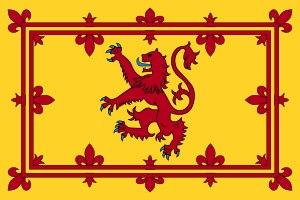
La culture de l'Écosse forme une synthèse des différentes cultures, celtes, pictes et anglaises principalement, ayant baigné le pays. Les reliefs naturels, délimitant géographiquement les Highlands, montagneux et isolés, au Nord, et les Lowlands, plus ouverts aux échanges culturels et commerciaux avec l'Angleterre, ont joué un rôle important dans l'établissement du panorama culturel écossais.
Les armoiries de l'Écosse étaient les armoiries des rois et reines d'Écosse du XIIᵉ siècle jusqu'à l'union de la couronne d'Écosse avec celle d'Angleterre en 1603.
L'étendard royal du Royaume-Uni est le drapeau personnel de la reine Élisabeth II comme monarque du Royaume-Uni. Il en existe deux versions : une utilisée en Angleterre, au pays de Galles et en Irlande du Nord et une autre utilisée en Écosse.
Au Royaume-Uni, le lord lieutenant est le représentant du monarque dans chacun des comtés cérémoniels. Il s'agit d'une fonction largement honorifique occupée habituellement par un notable local à la retraite, un officier supérieur de l'armée, un pair ou un homme d'affaires.
L’histoire de l’Écosse au Moyen Âge concerne la période allant de la mort de Domnall II en 900 apr. J.-C. à celle du roi Alexandre III en 1286, laquelle mène indirectement aux guerres d’indépendance de l’Écosse.